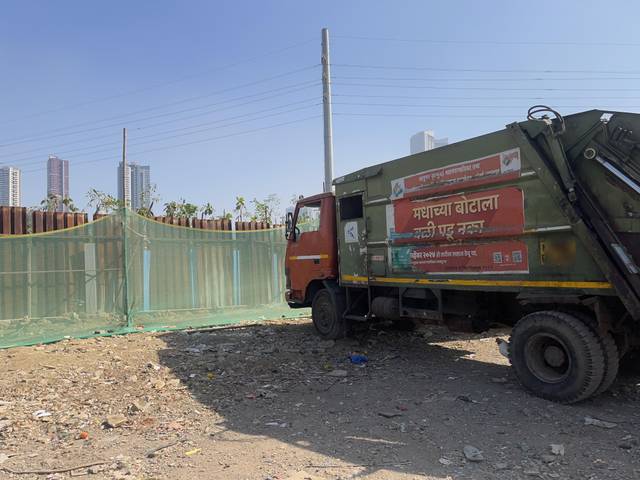
Region: India
Coordinates: 19.199, 72.83